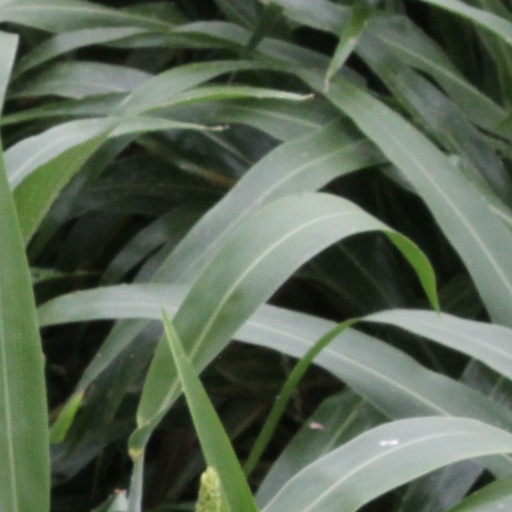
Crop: sorghum